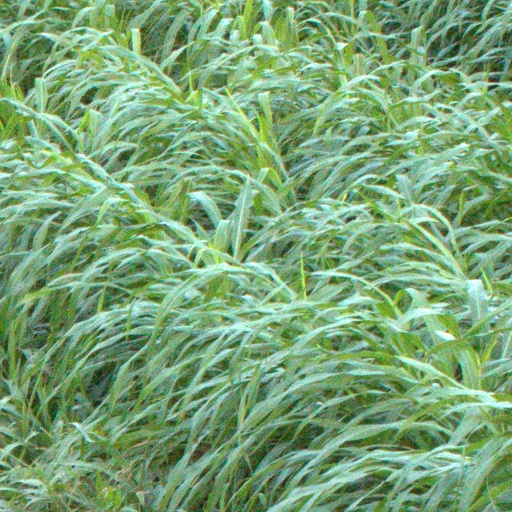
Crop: sorghum